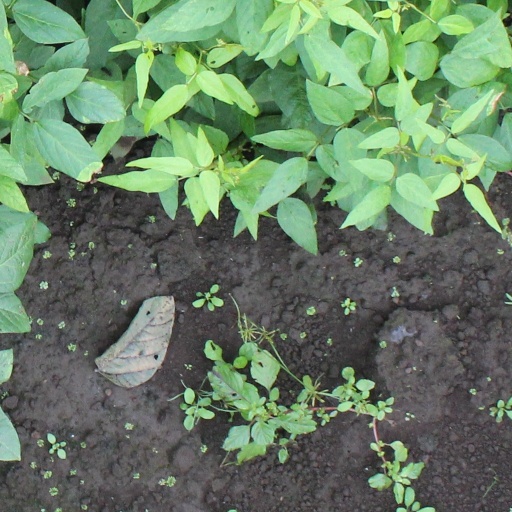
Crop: soybean